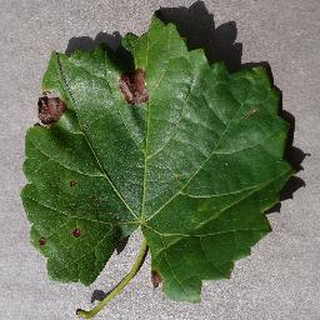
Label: grape_black_rot